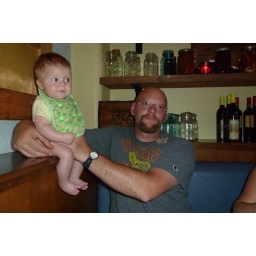
Best seat in the house